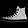
Label: Sneaker